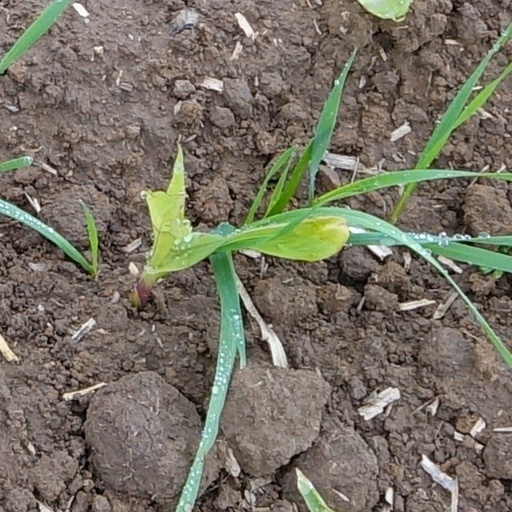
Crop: wheat